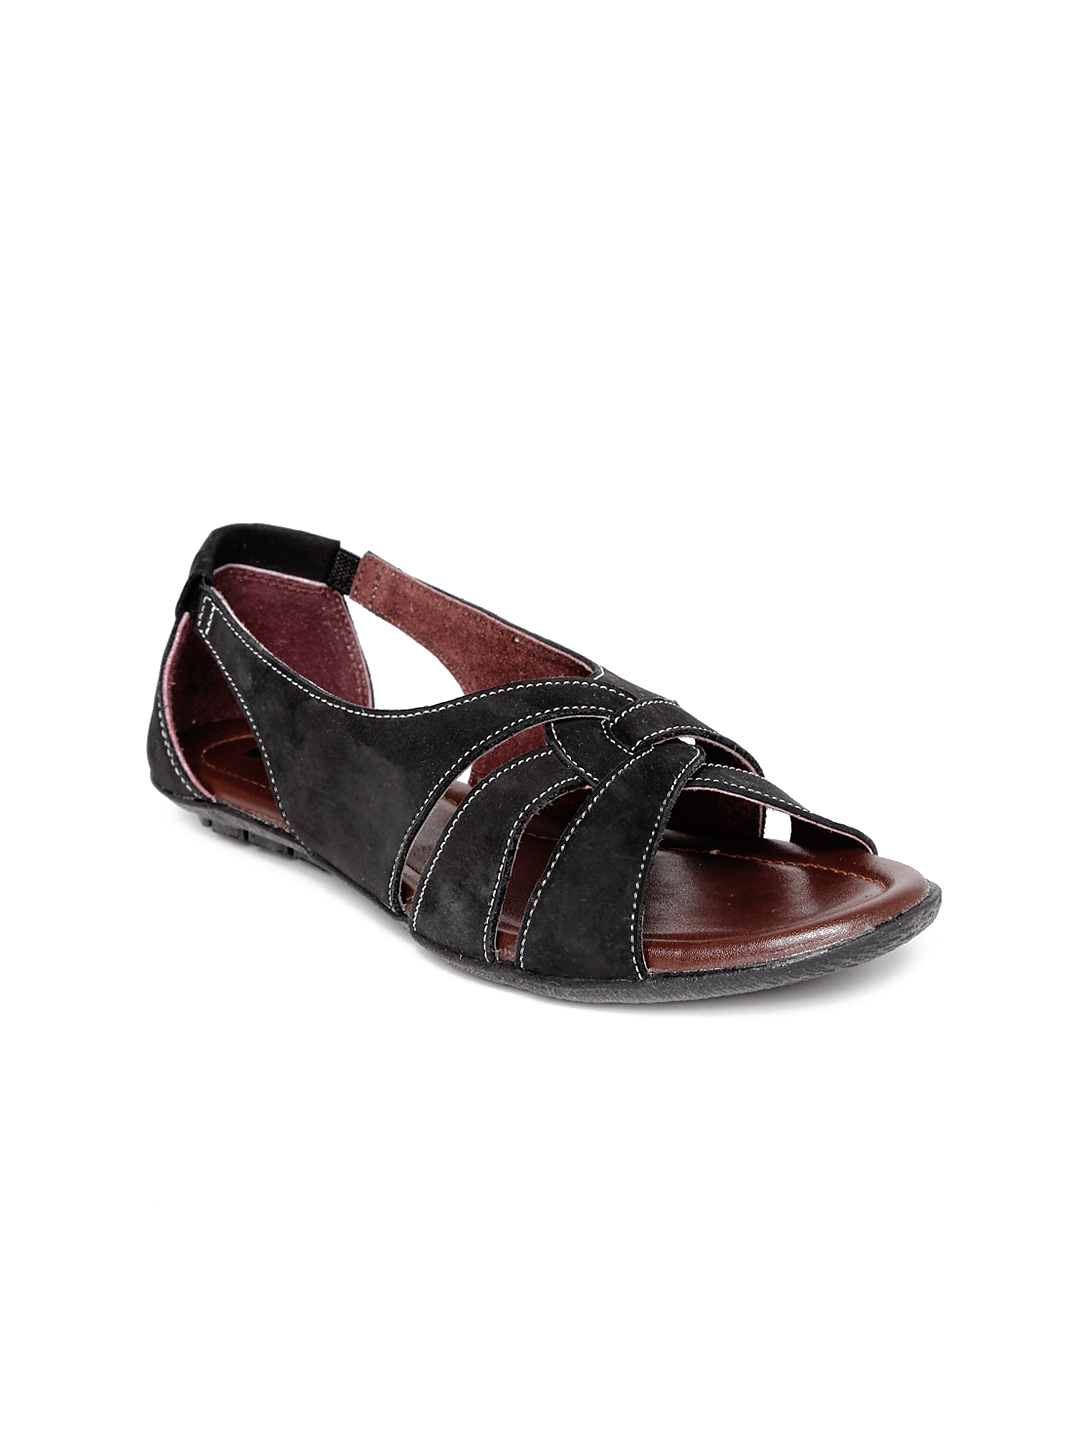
Rocia Women Black Flats
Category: Footwear / Shoes / Flats
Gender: Women
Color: Black
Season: Winter 2016
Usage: Casual